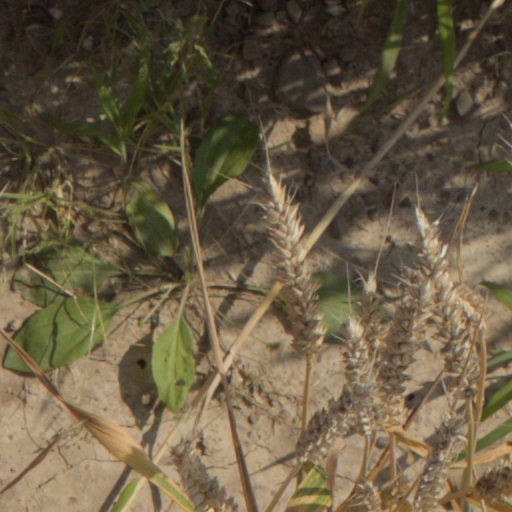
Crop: wheat